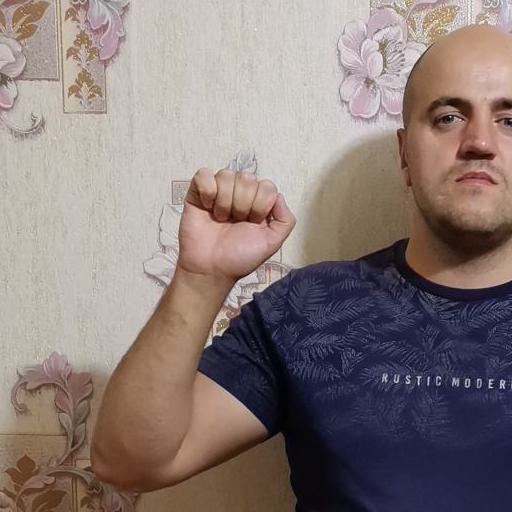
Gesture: fist